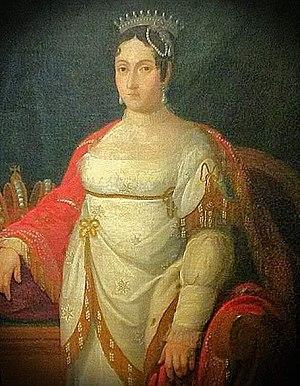
Ana María Josefa Ramona de Huarte y Muñiz, dite Ana Huarte de Iturbide, née le 17 janvier 1786 à Valladolid au Mexique et décédée le 21 mars 1861 à Philadelphie aux États-Unis, fut l'épouse de l'empereur Augustin Iᵉʳ du Mexique et en cette qualité impératrice du Mexique de 1822 à 1823.